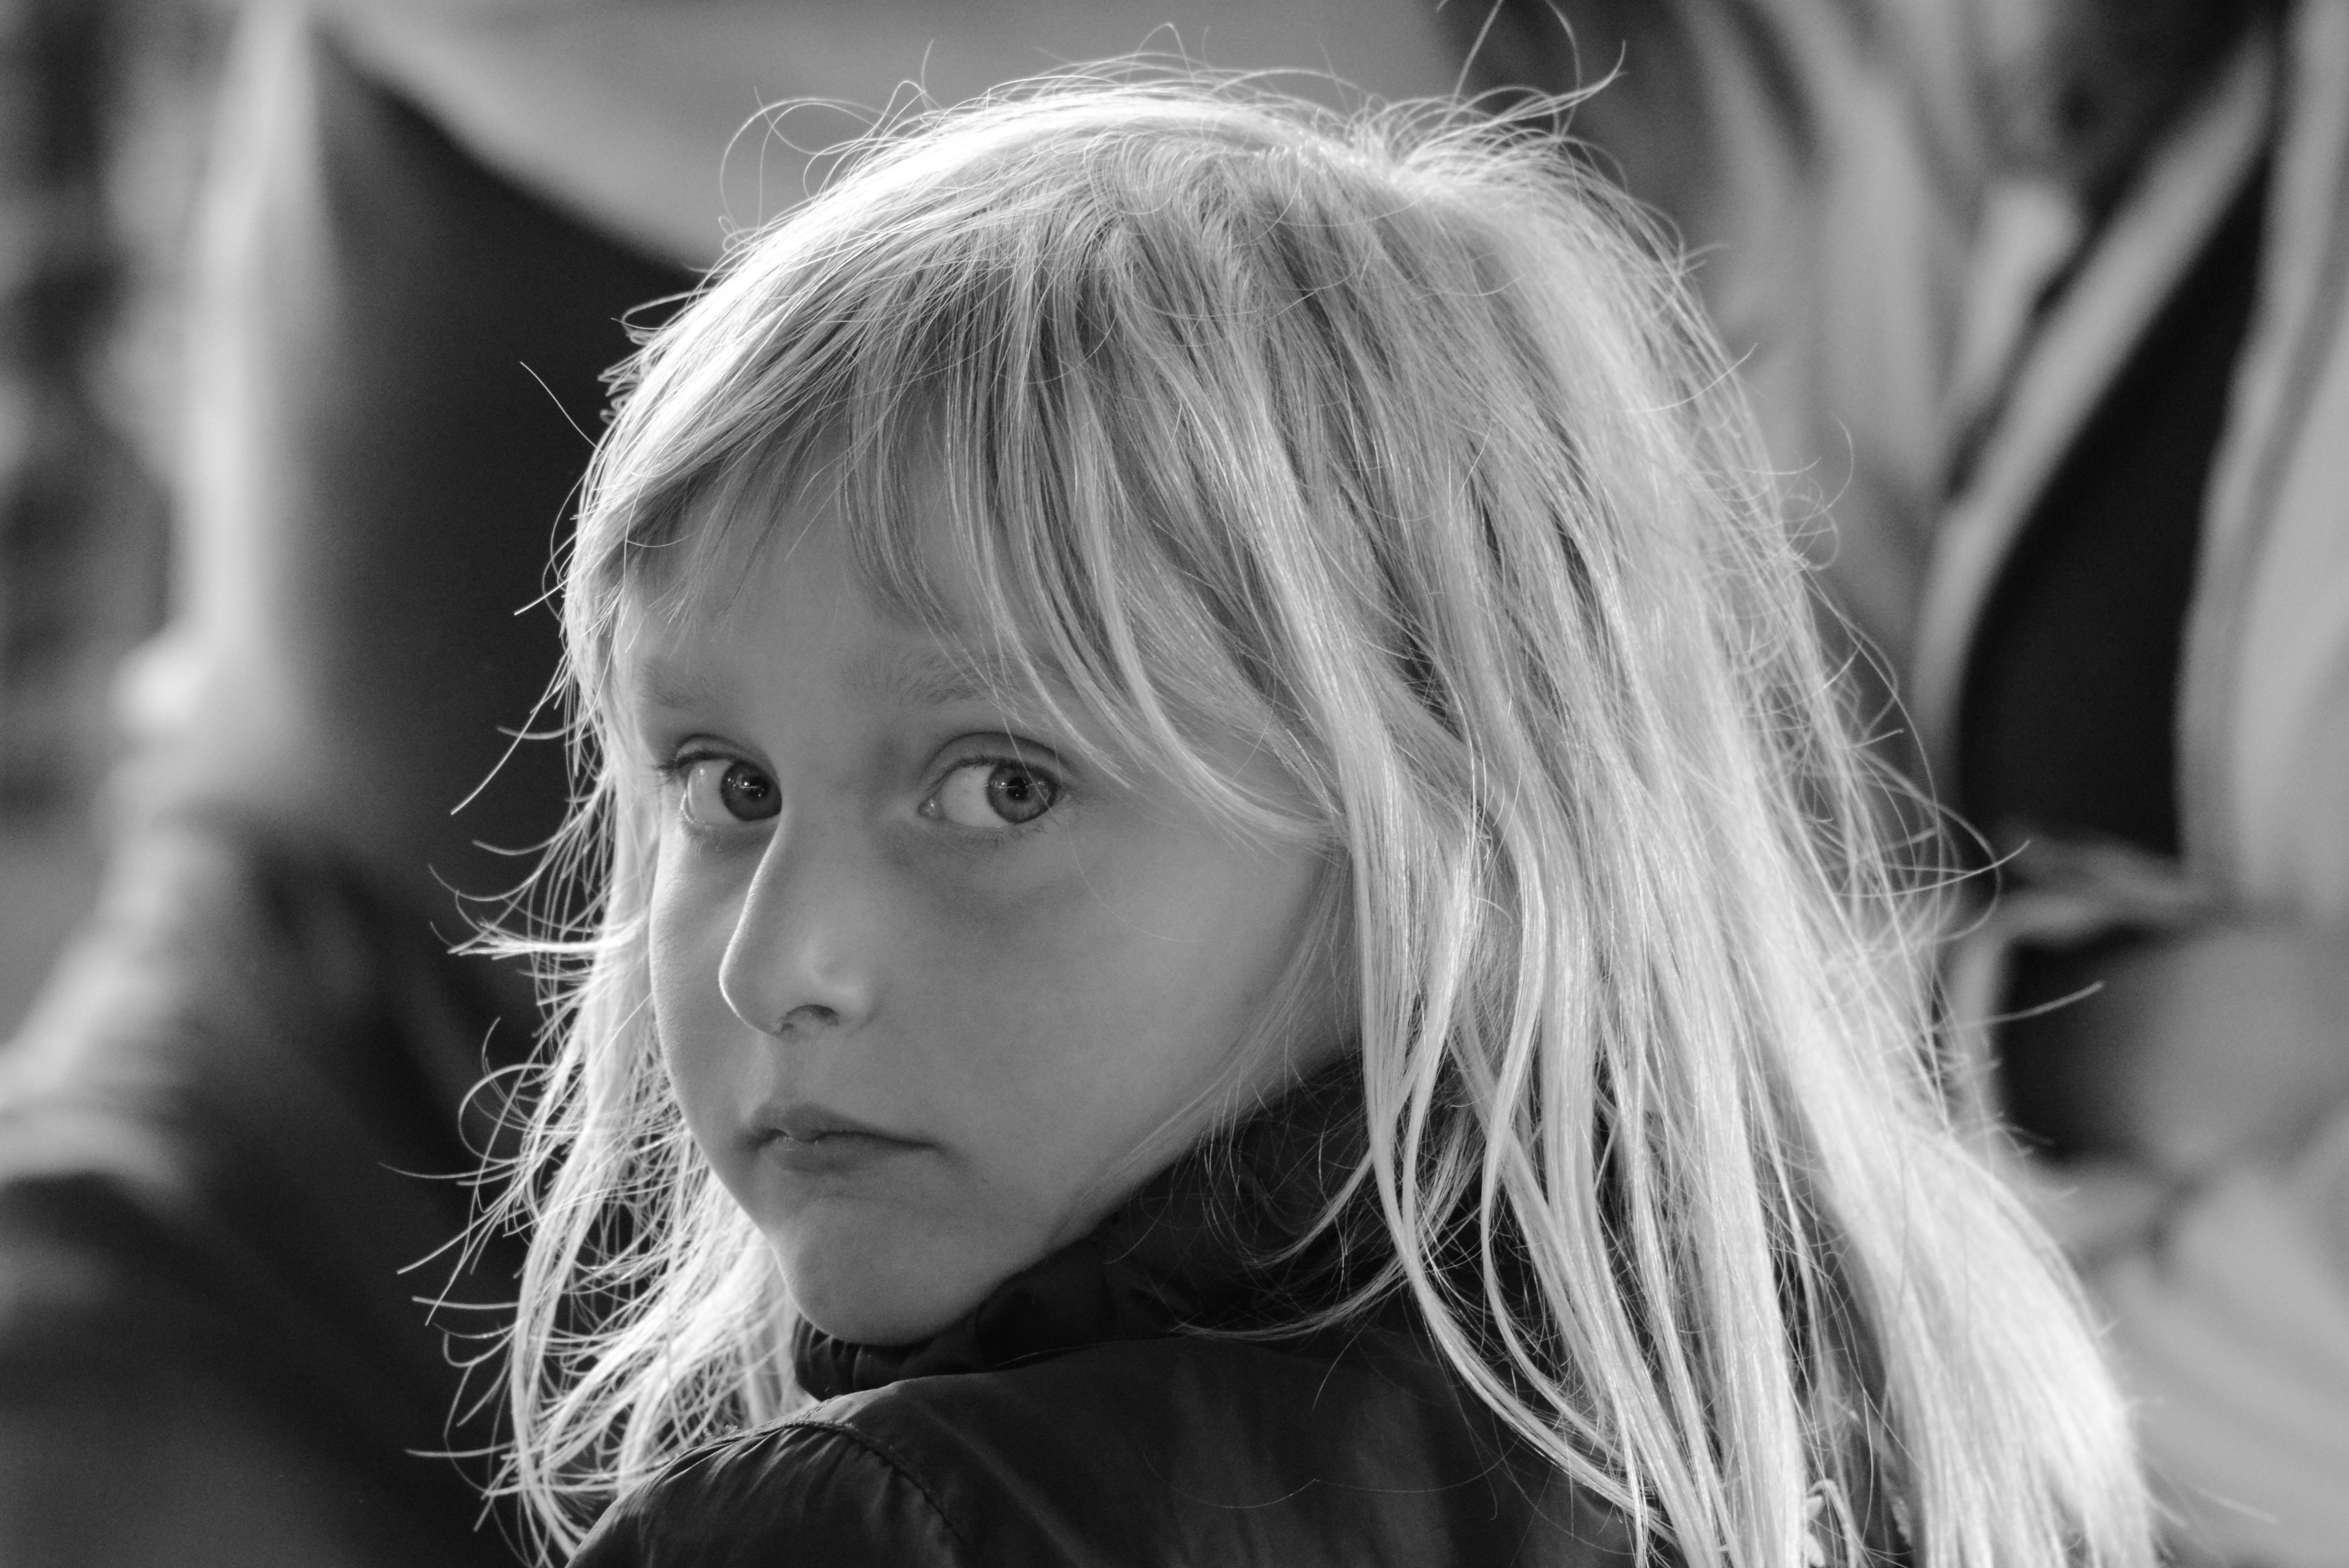
person, black and white, people, girl, woman, hair, white, photography, portrait, model, child, black, monochrome, lady, blonde, hairstyle, smile, long hair, close up, posing, face, eye, head, beauty, blond, photo shoot, brown hair, monochrome photography, portrait photography